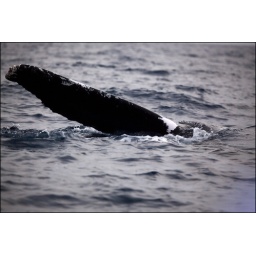
beneath the water the male and female were dancing in courtship